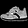
Label: Sneaker